Athletic Bilbao in European football

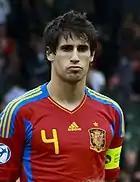
After the 2012 campaign, Javi Martínez moved to Bayern Munich and soon won the Champions League

Unremarkable UEFA cup campaigns would follow, with defeats to Sporting CP (losing 3–0 in the second leg after a run of five straight wins in earlier matches against Beşiktaş J.K. and RFC Liège in the first two rounds) in 1985–86 UEFA Cup and Beveren, with the latter campaign in 1986–87 the last of five consecutive seasons of qualifying for Europe. In 1988, Athletic returned to Turin and the Stadio Comunale to face Juventus once more, this time losing heavily 5–1. Michael Laudrup, who scored two of the goals, also opened the scoring in Bilbao to all but end the tie as a contest, although Athletic did come to within two goals of levelling the aggregate before having to settle for a 3–2 win on the night.